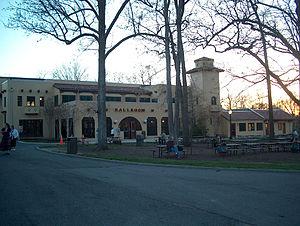
Glen Echo est une localité du comté de Montgomery, dans le Maryland, aux États-Unis, qui fut incorporé en 1904. Sa population était de 242 habitants lors du recensement de 2000. Ce nom lui fut donné par Edward et Edwin Baltzley, les promoteurs immobilier du village, en 1880. Leur brochure publicitaire concernant le village était intitulée Glen Echo on the Potomac: The Washington Rhine, « Glen Echo sur le Potomac: Le Rhin de Washington ». Clara Barton, fondatrice de la Croix-Rouge américaine, y vécut les quinze dernières années de son existence.